South Elmham Hall

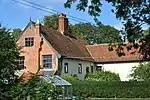

South Elmham Hall is a former Bishop's palace located in St Cross, South Elmham, Suffolk, England. It is a moated site which includes some ruins dating from the 13th and 14th centuries. However the main extant building is a 16th century manor house with some alterations from the 17th and 19th centuries. On 1 September 1953 it became a Grade I listed building.